John Charles Robinson

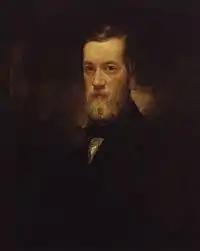
Portrait of Sir John Robinson by John James Napier (1831–1877)

Sir John Charles Robinson (16 December 1824, Nottingham – 10 April 1913, Swanage) was an English painter and etcher, although he is now better remembered as an art collector and curator.